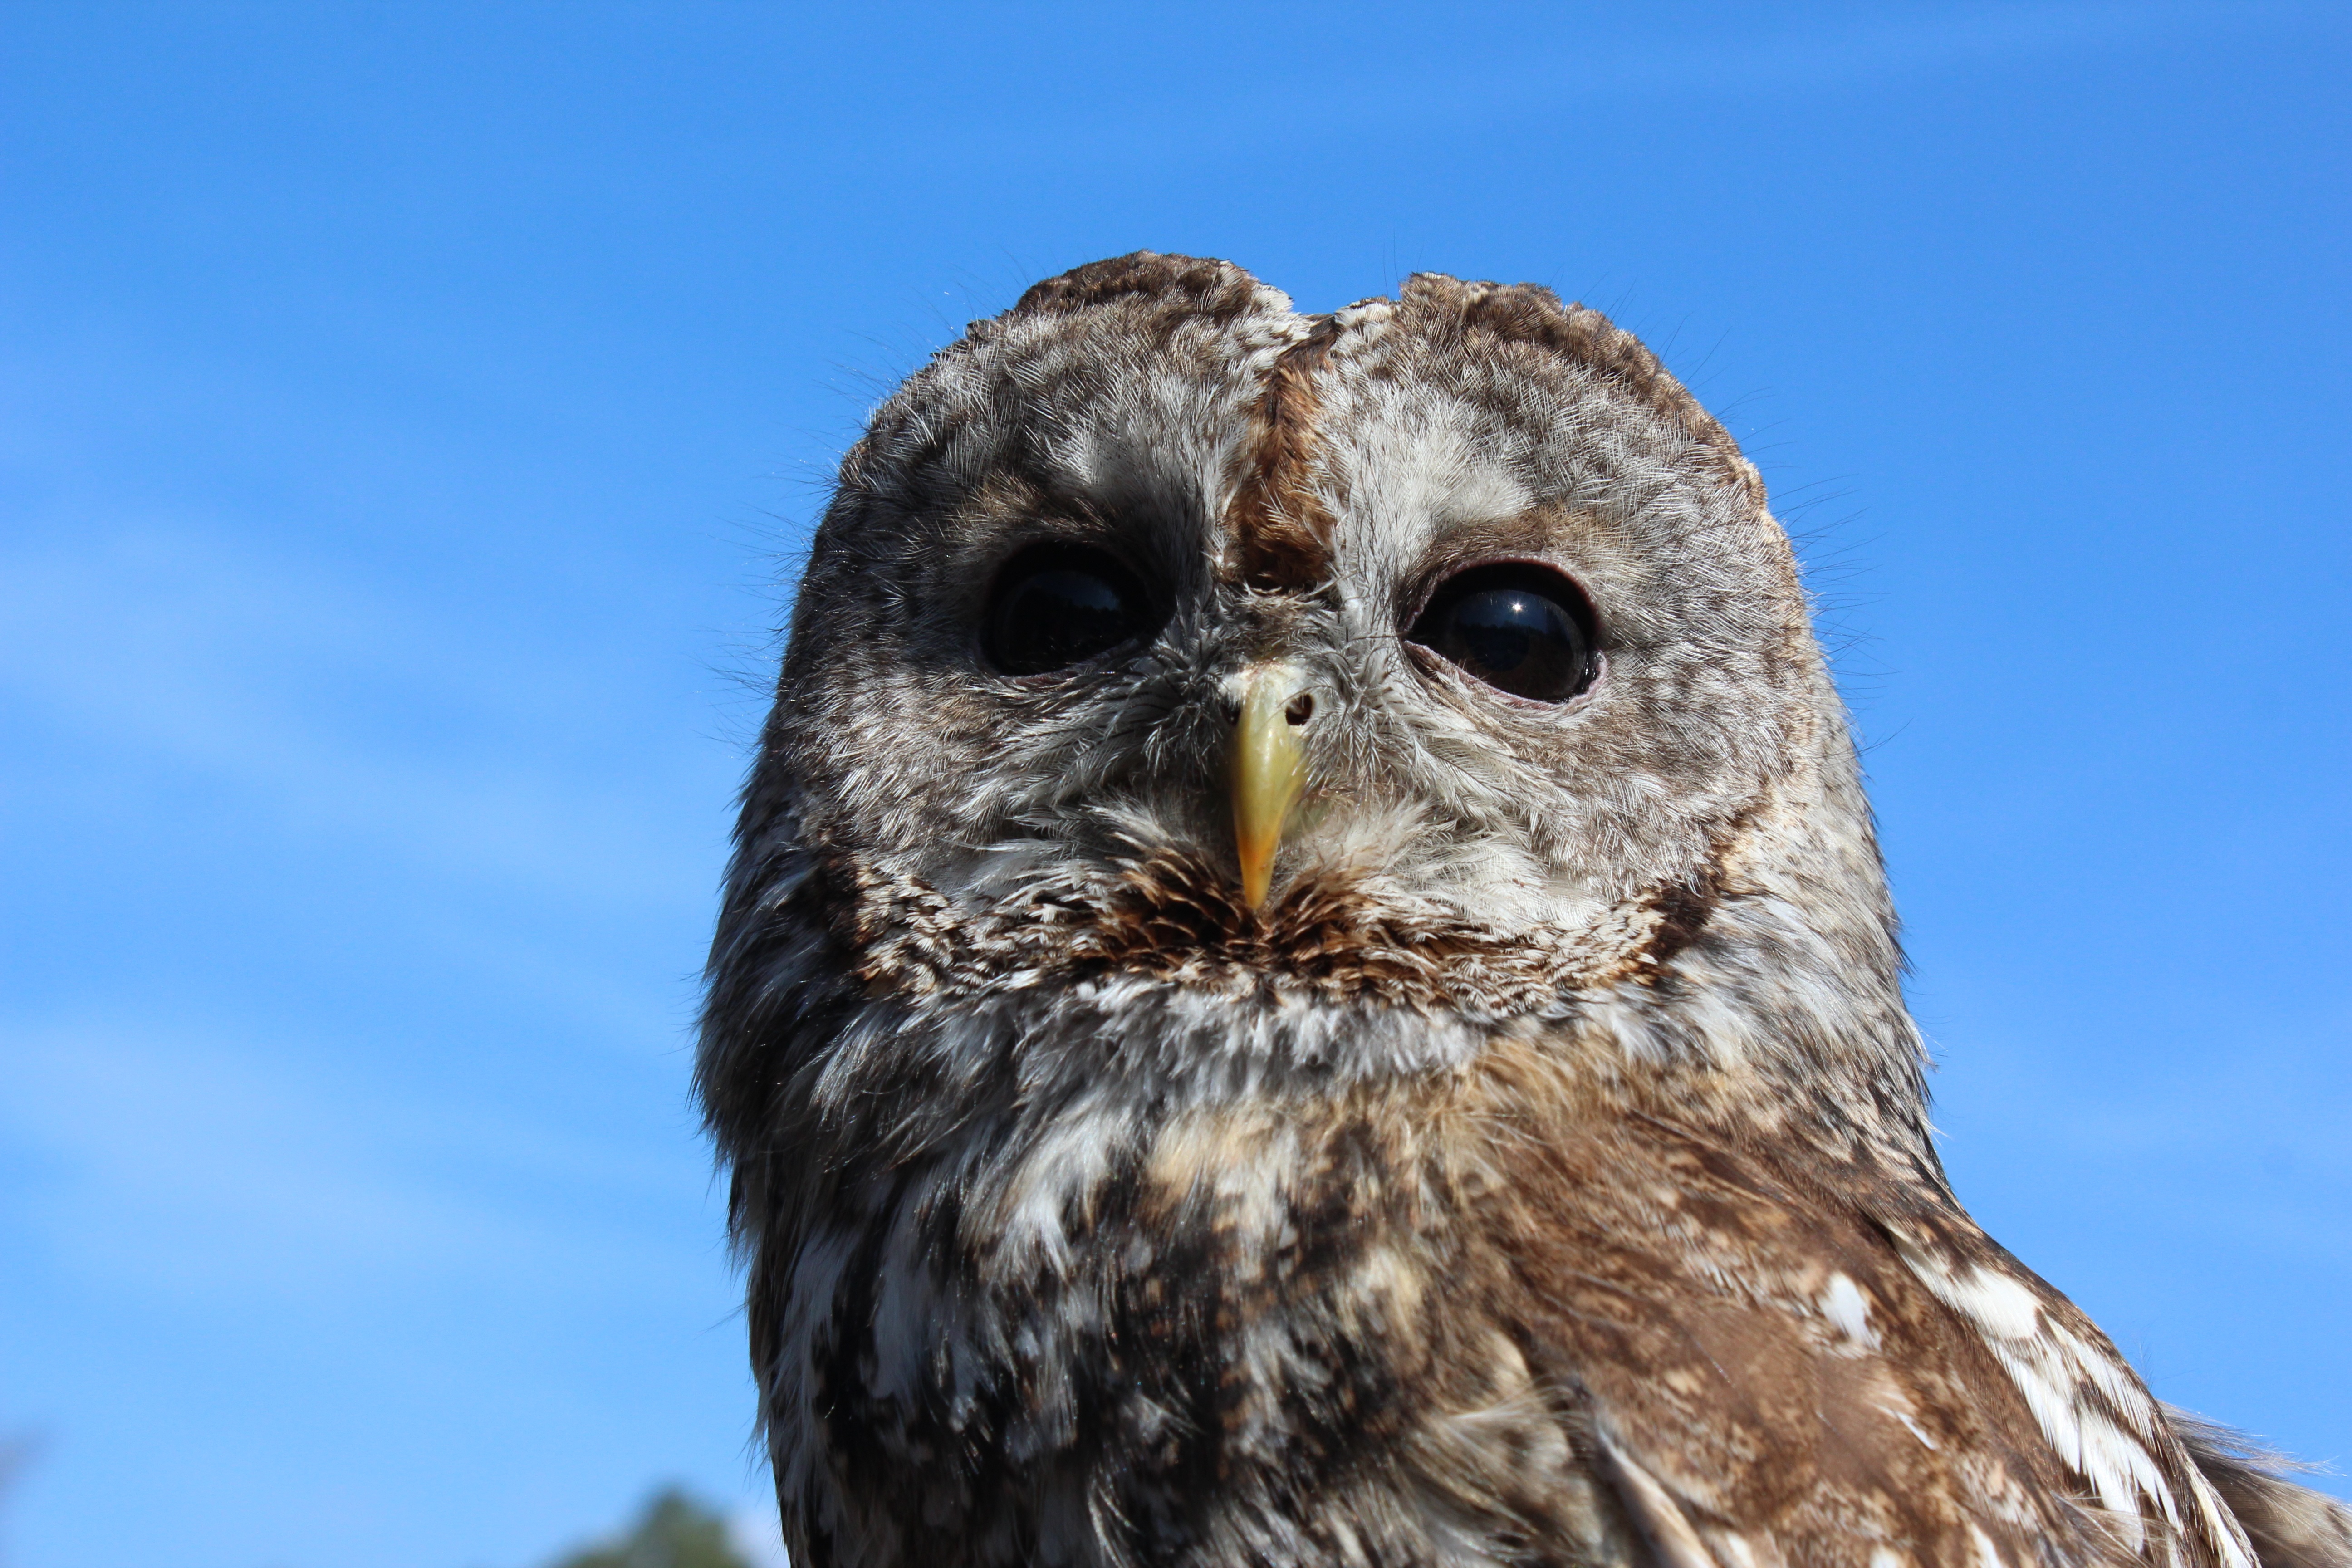
bird, wing, animal, wildlife, beak, owl, fauna, bird of prey, vertebrate, nocturnal, falcon, buzzard, falconry, great grey owl, tawny owl, accipitriformes